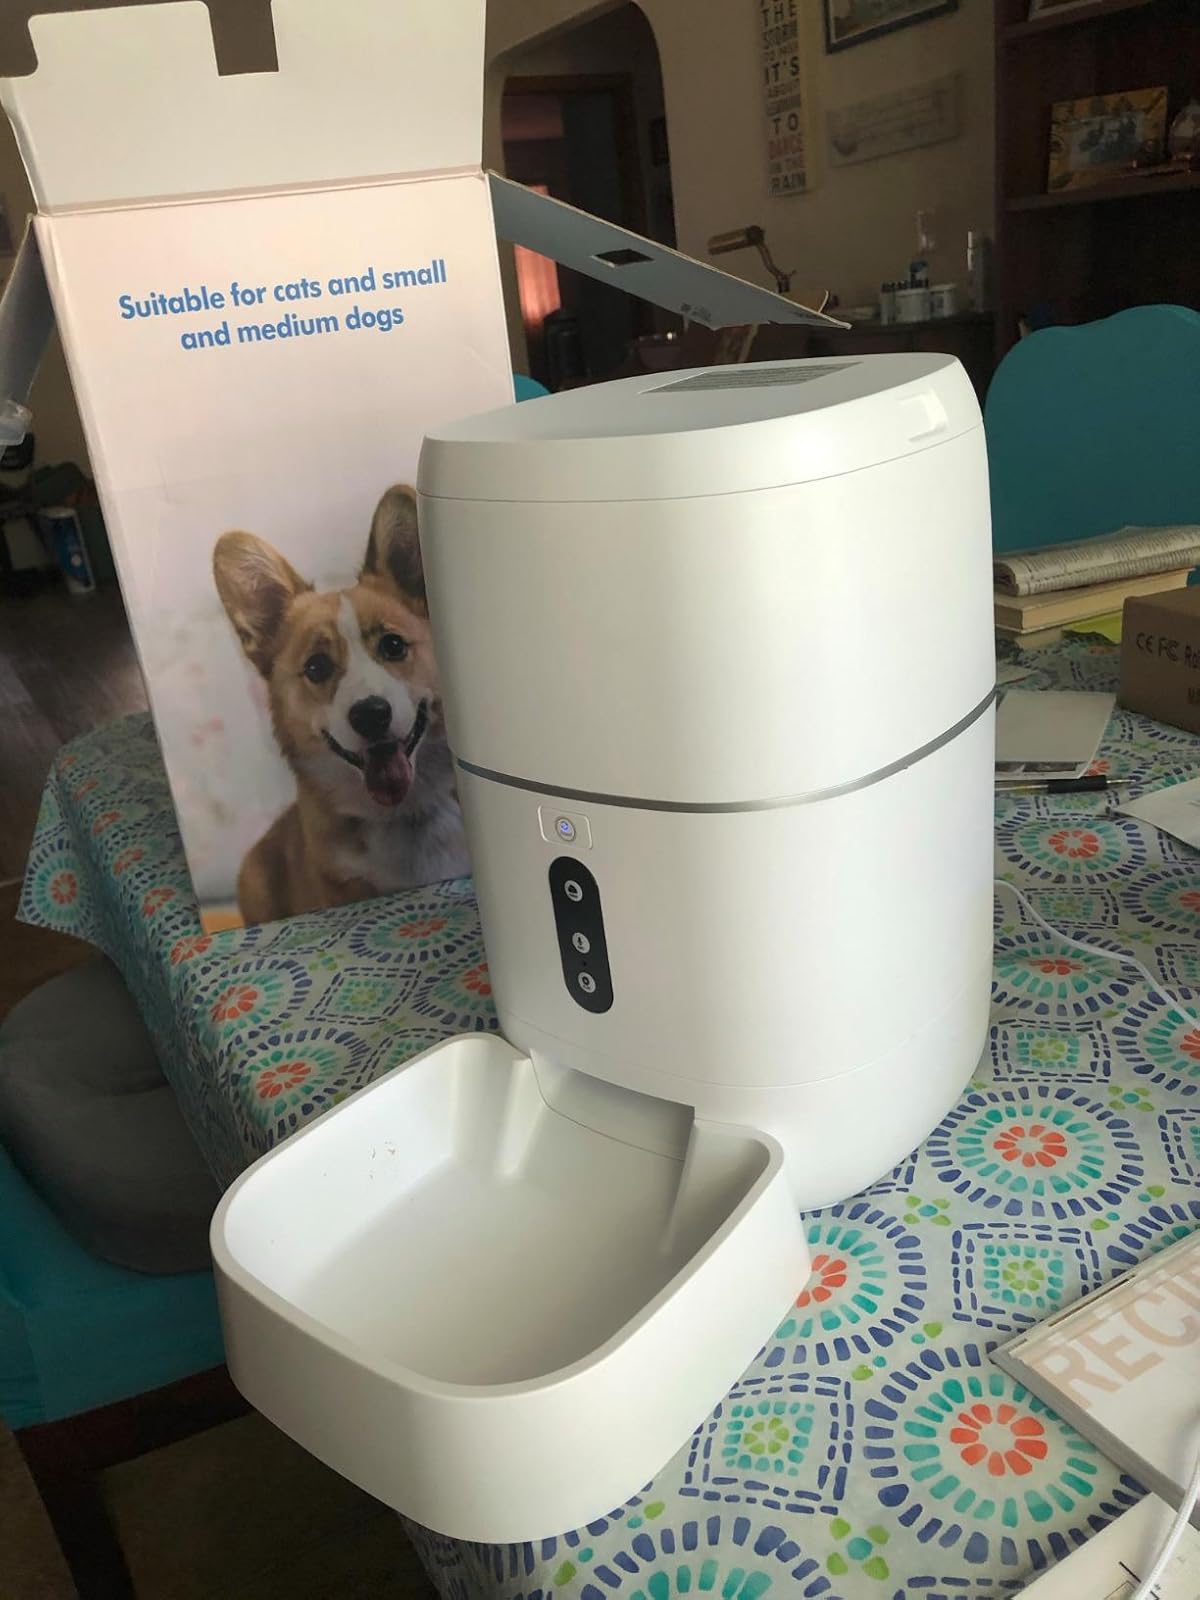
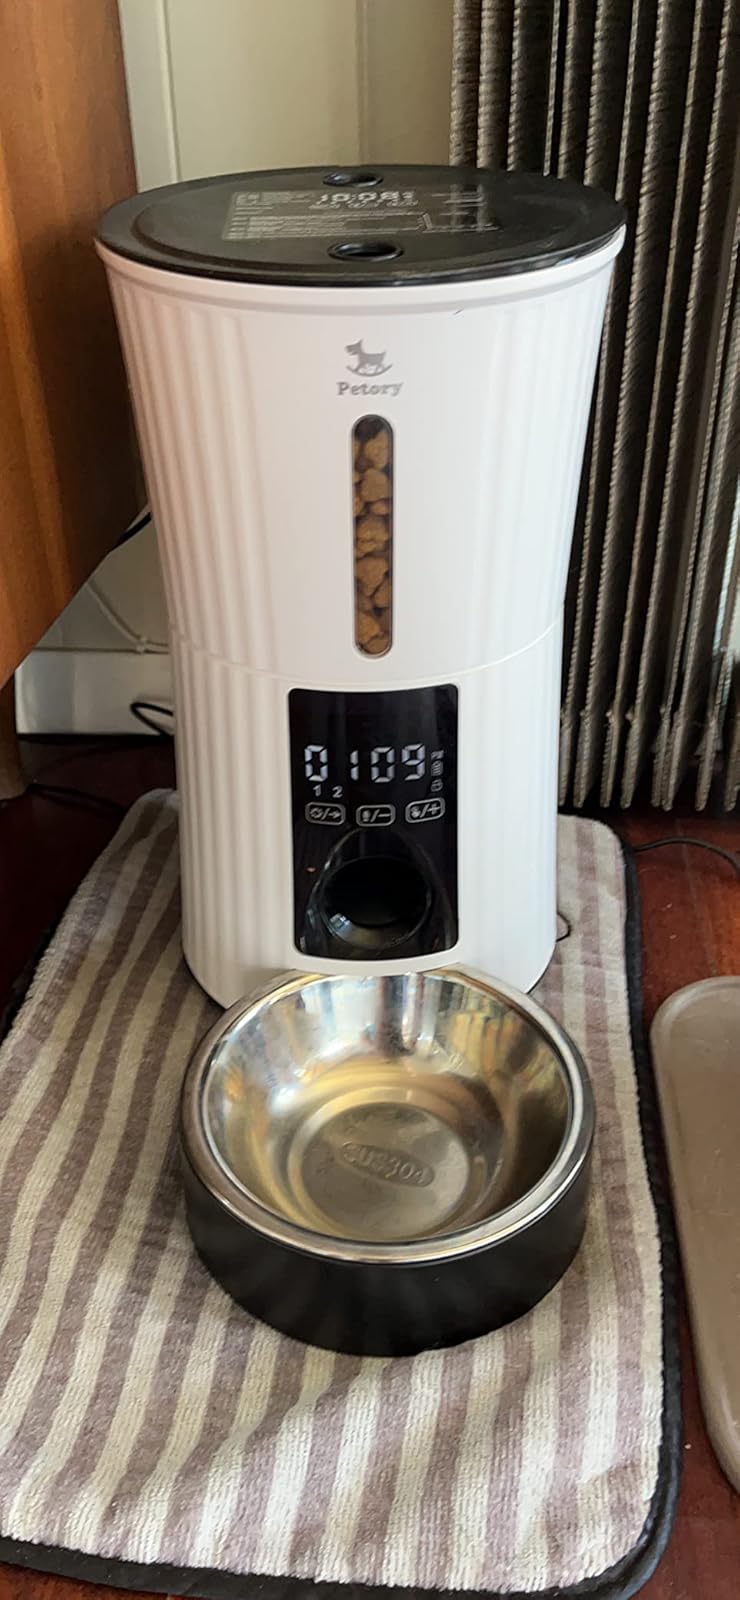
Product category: items_feeder
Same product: no